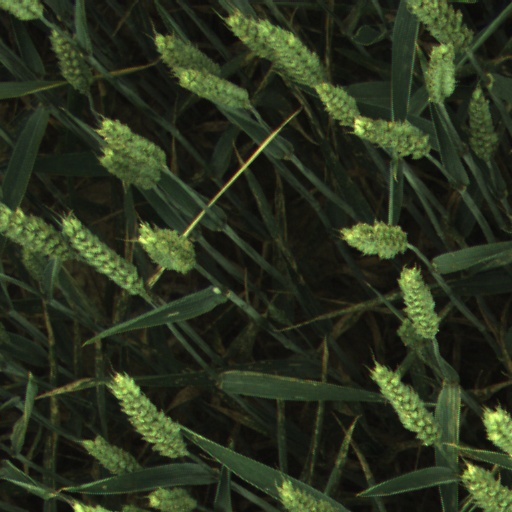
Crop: wheat